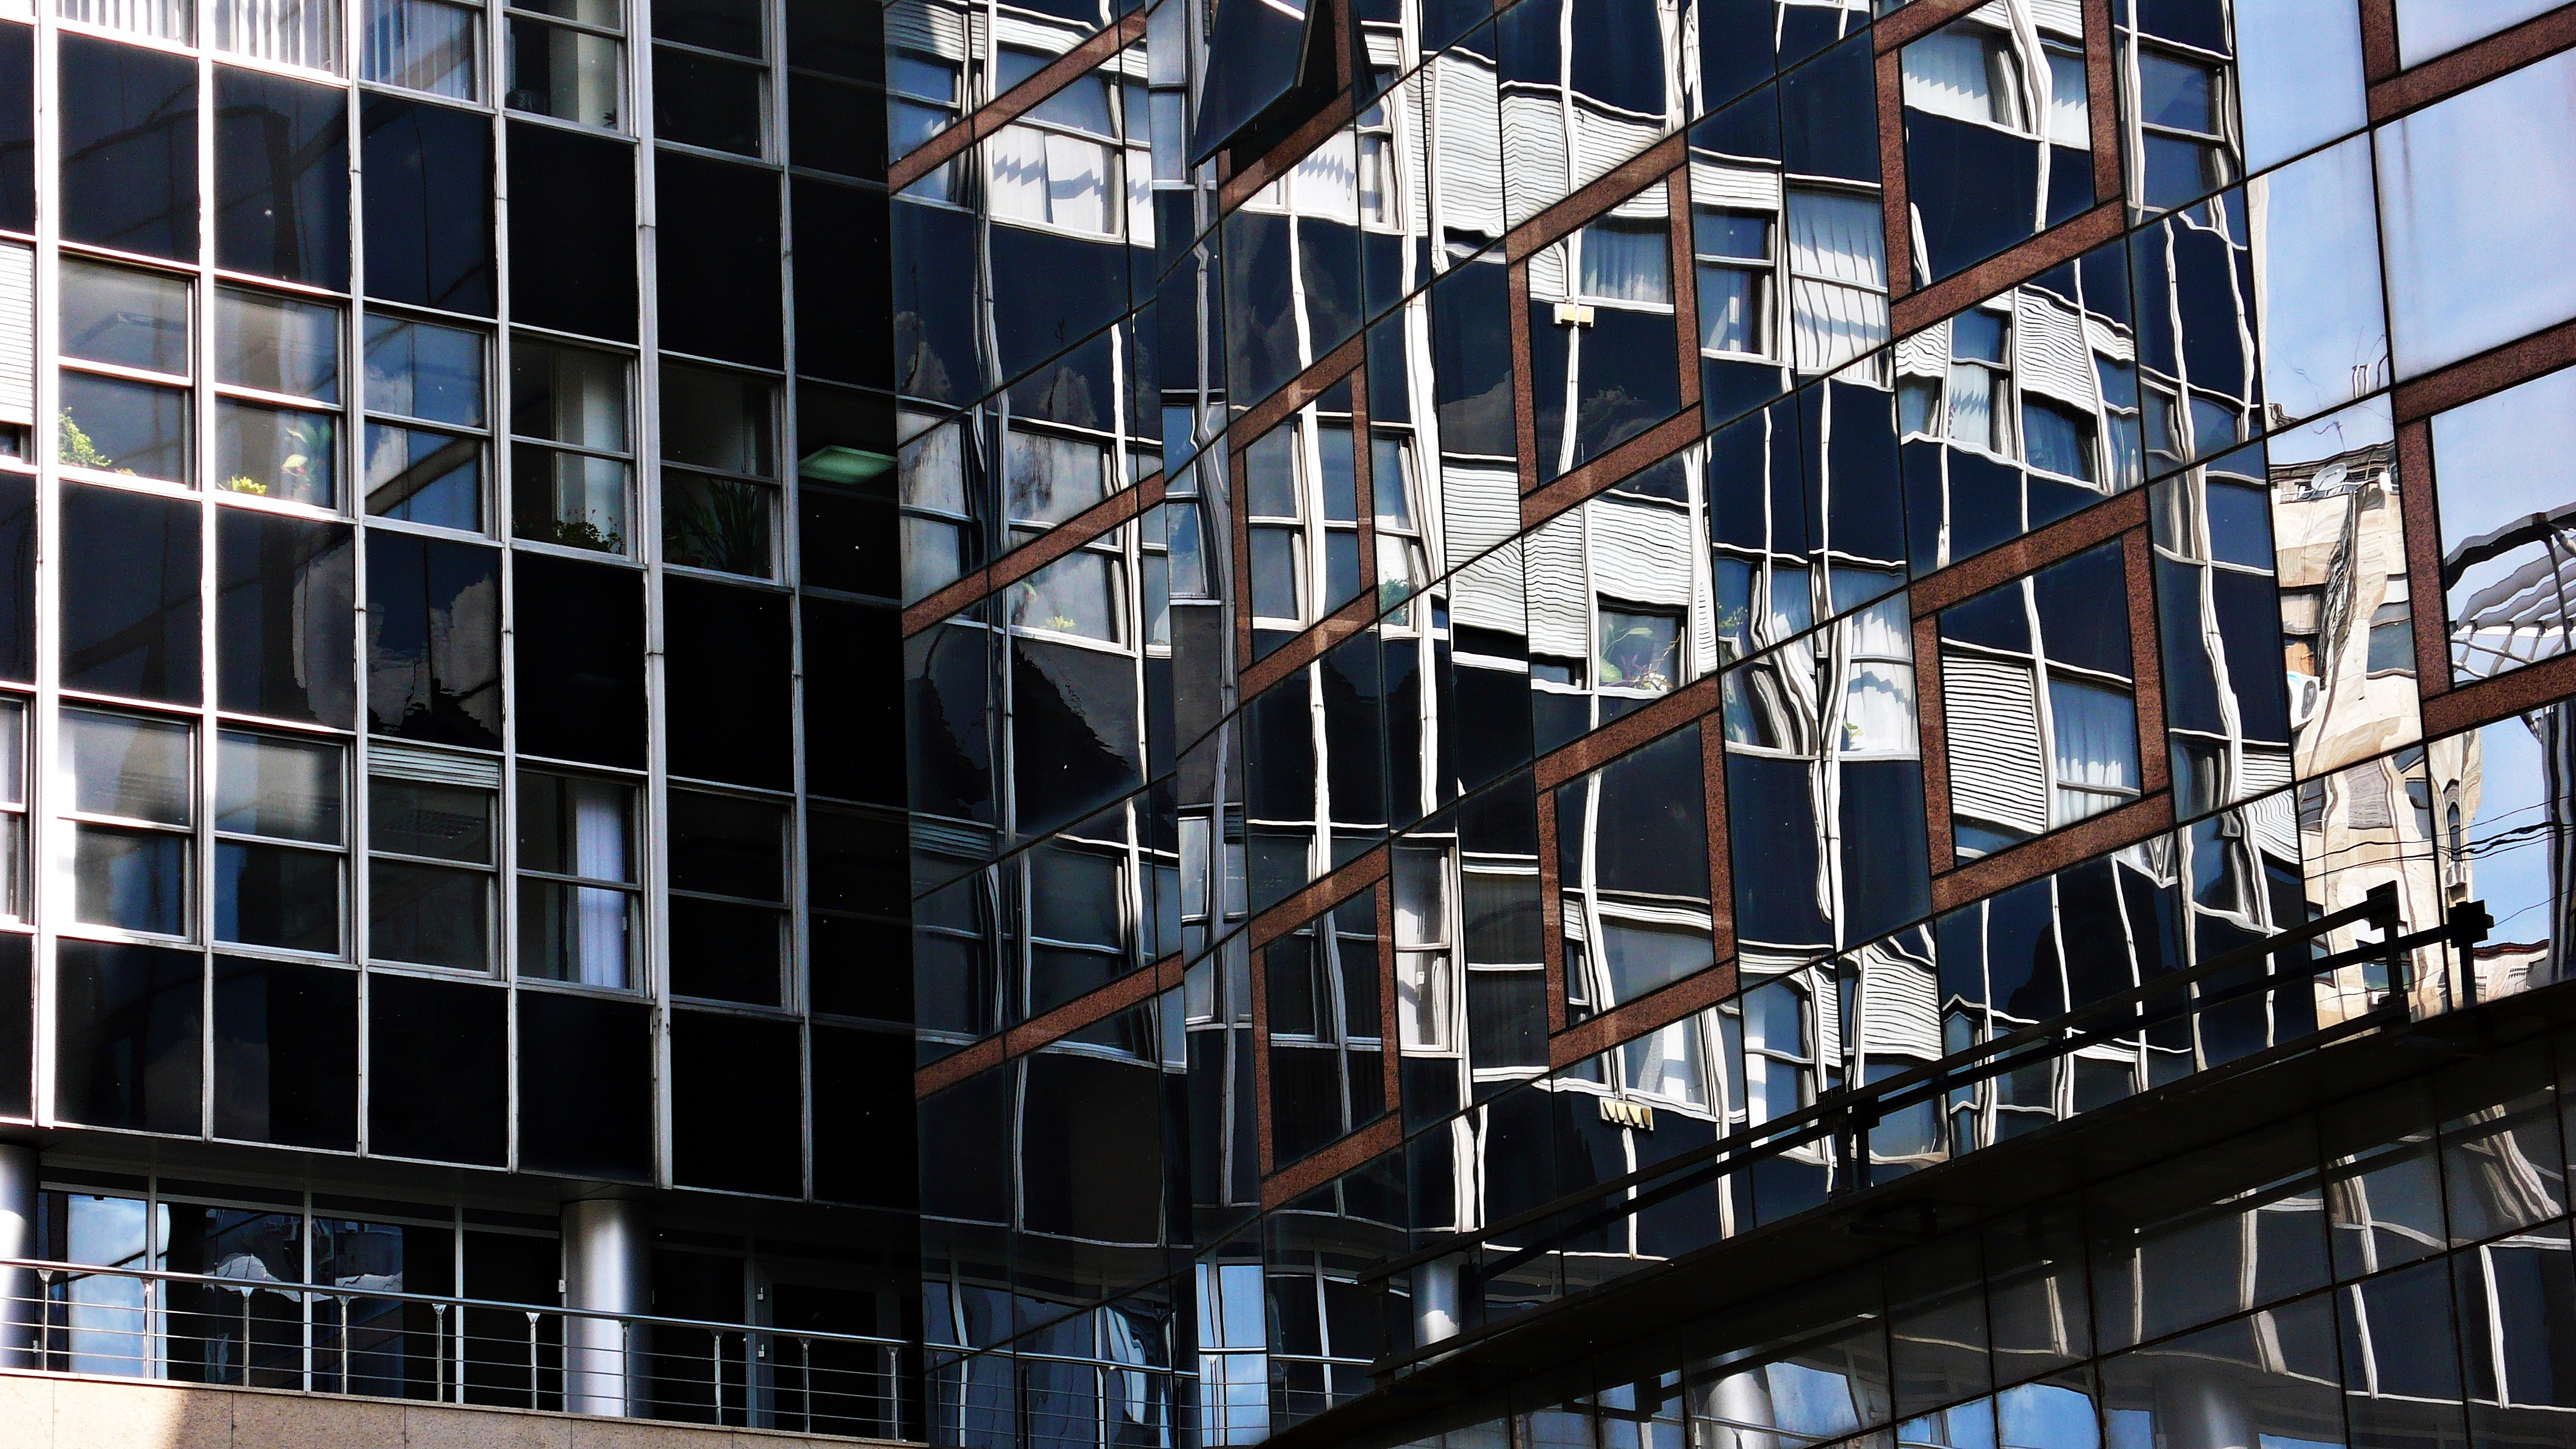
architecture, structure, window, building, skyscraper, reflection, facade, blue, tower block, metropolis, urban area